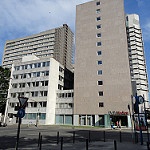
Label: buildings